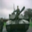
Label: tank